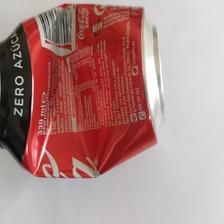
Label: cans